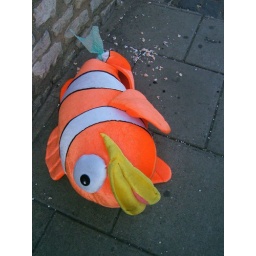
We found this fish on the ground in Oxford. Wonder what happened... maybe Radiohead attacked him!